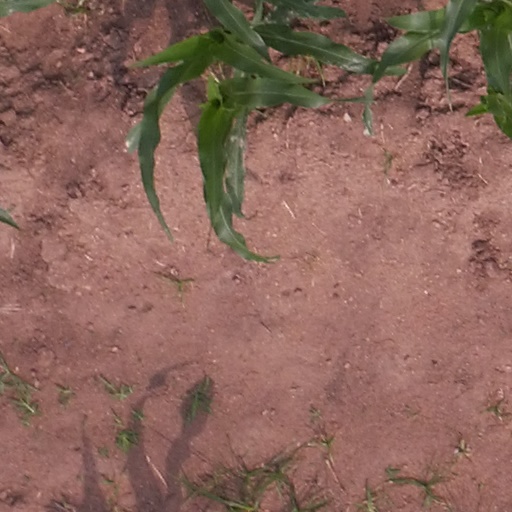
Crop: maize; corn